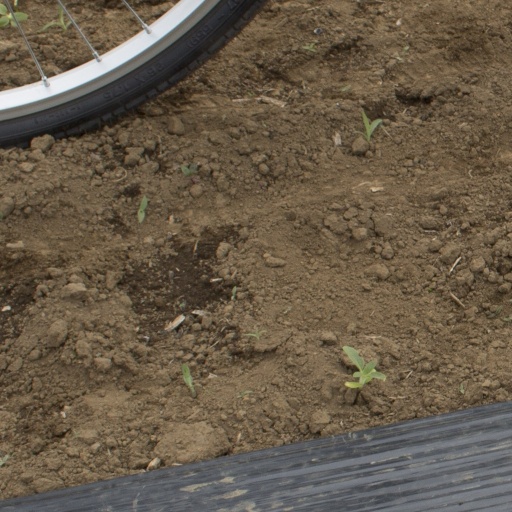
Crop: Jerusalem artichoke